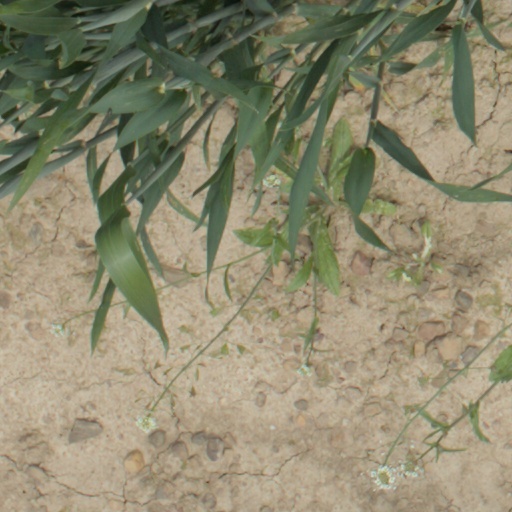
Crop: wheat